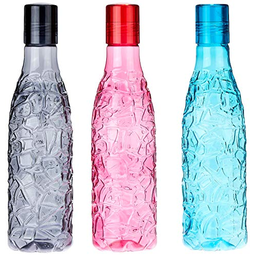
Label: bottles